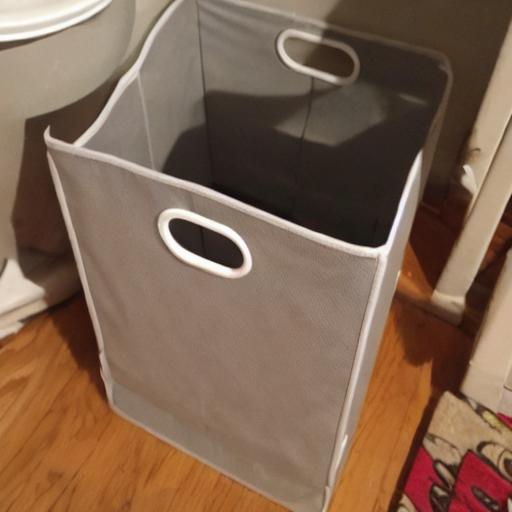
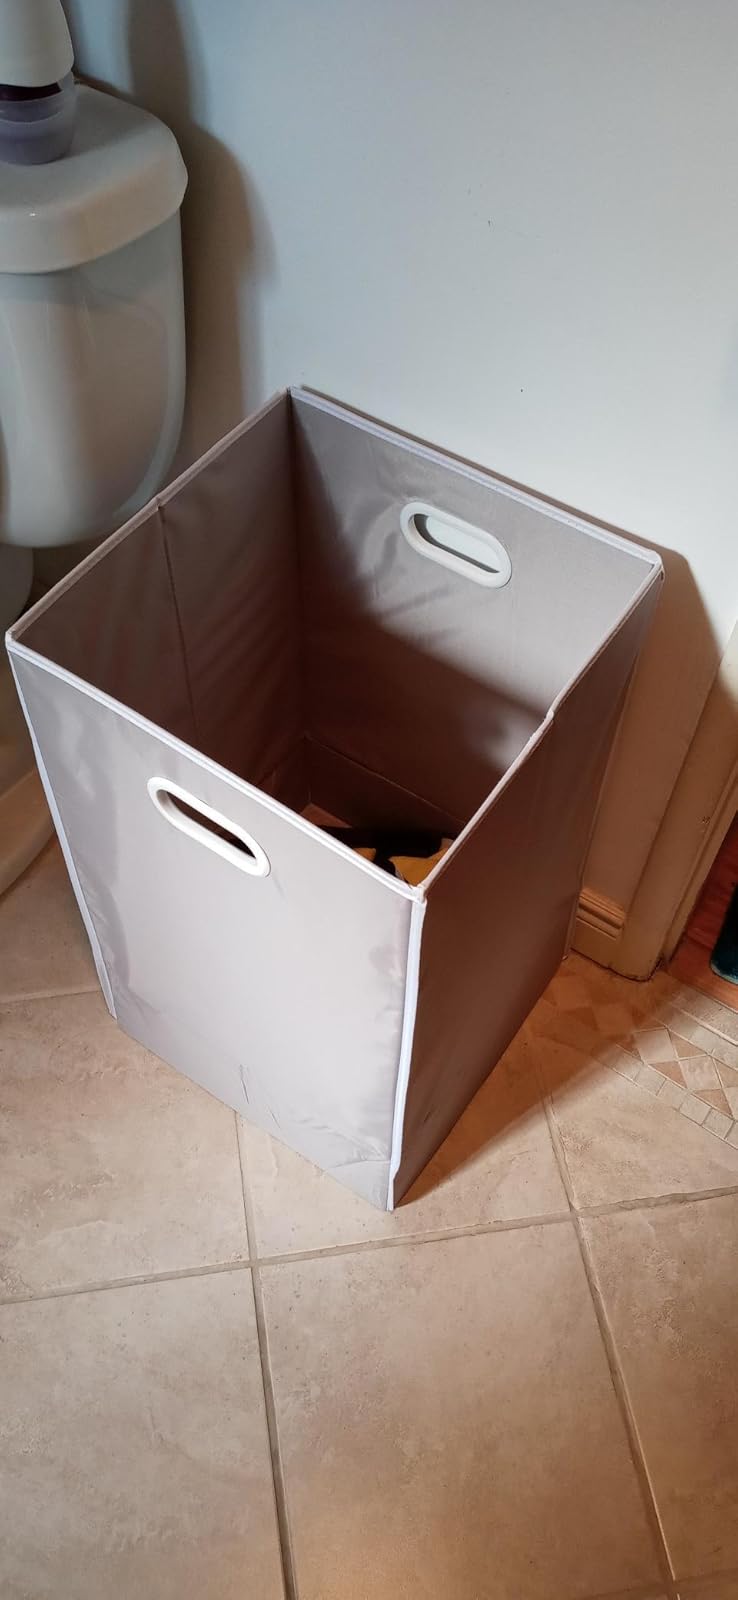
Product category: items_hamper
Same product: no